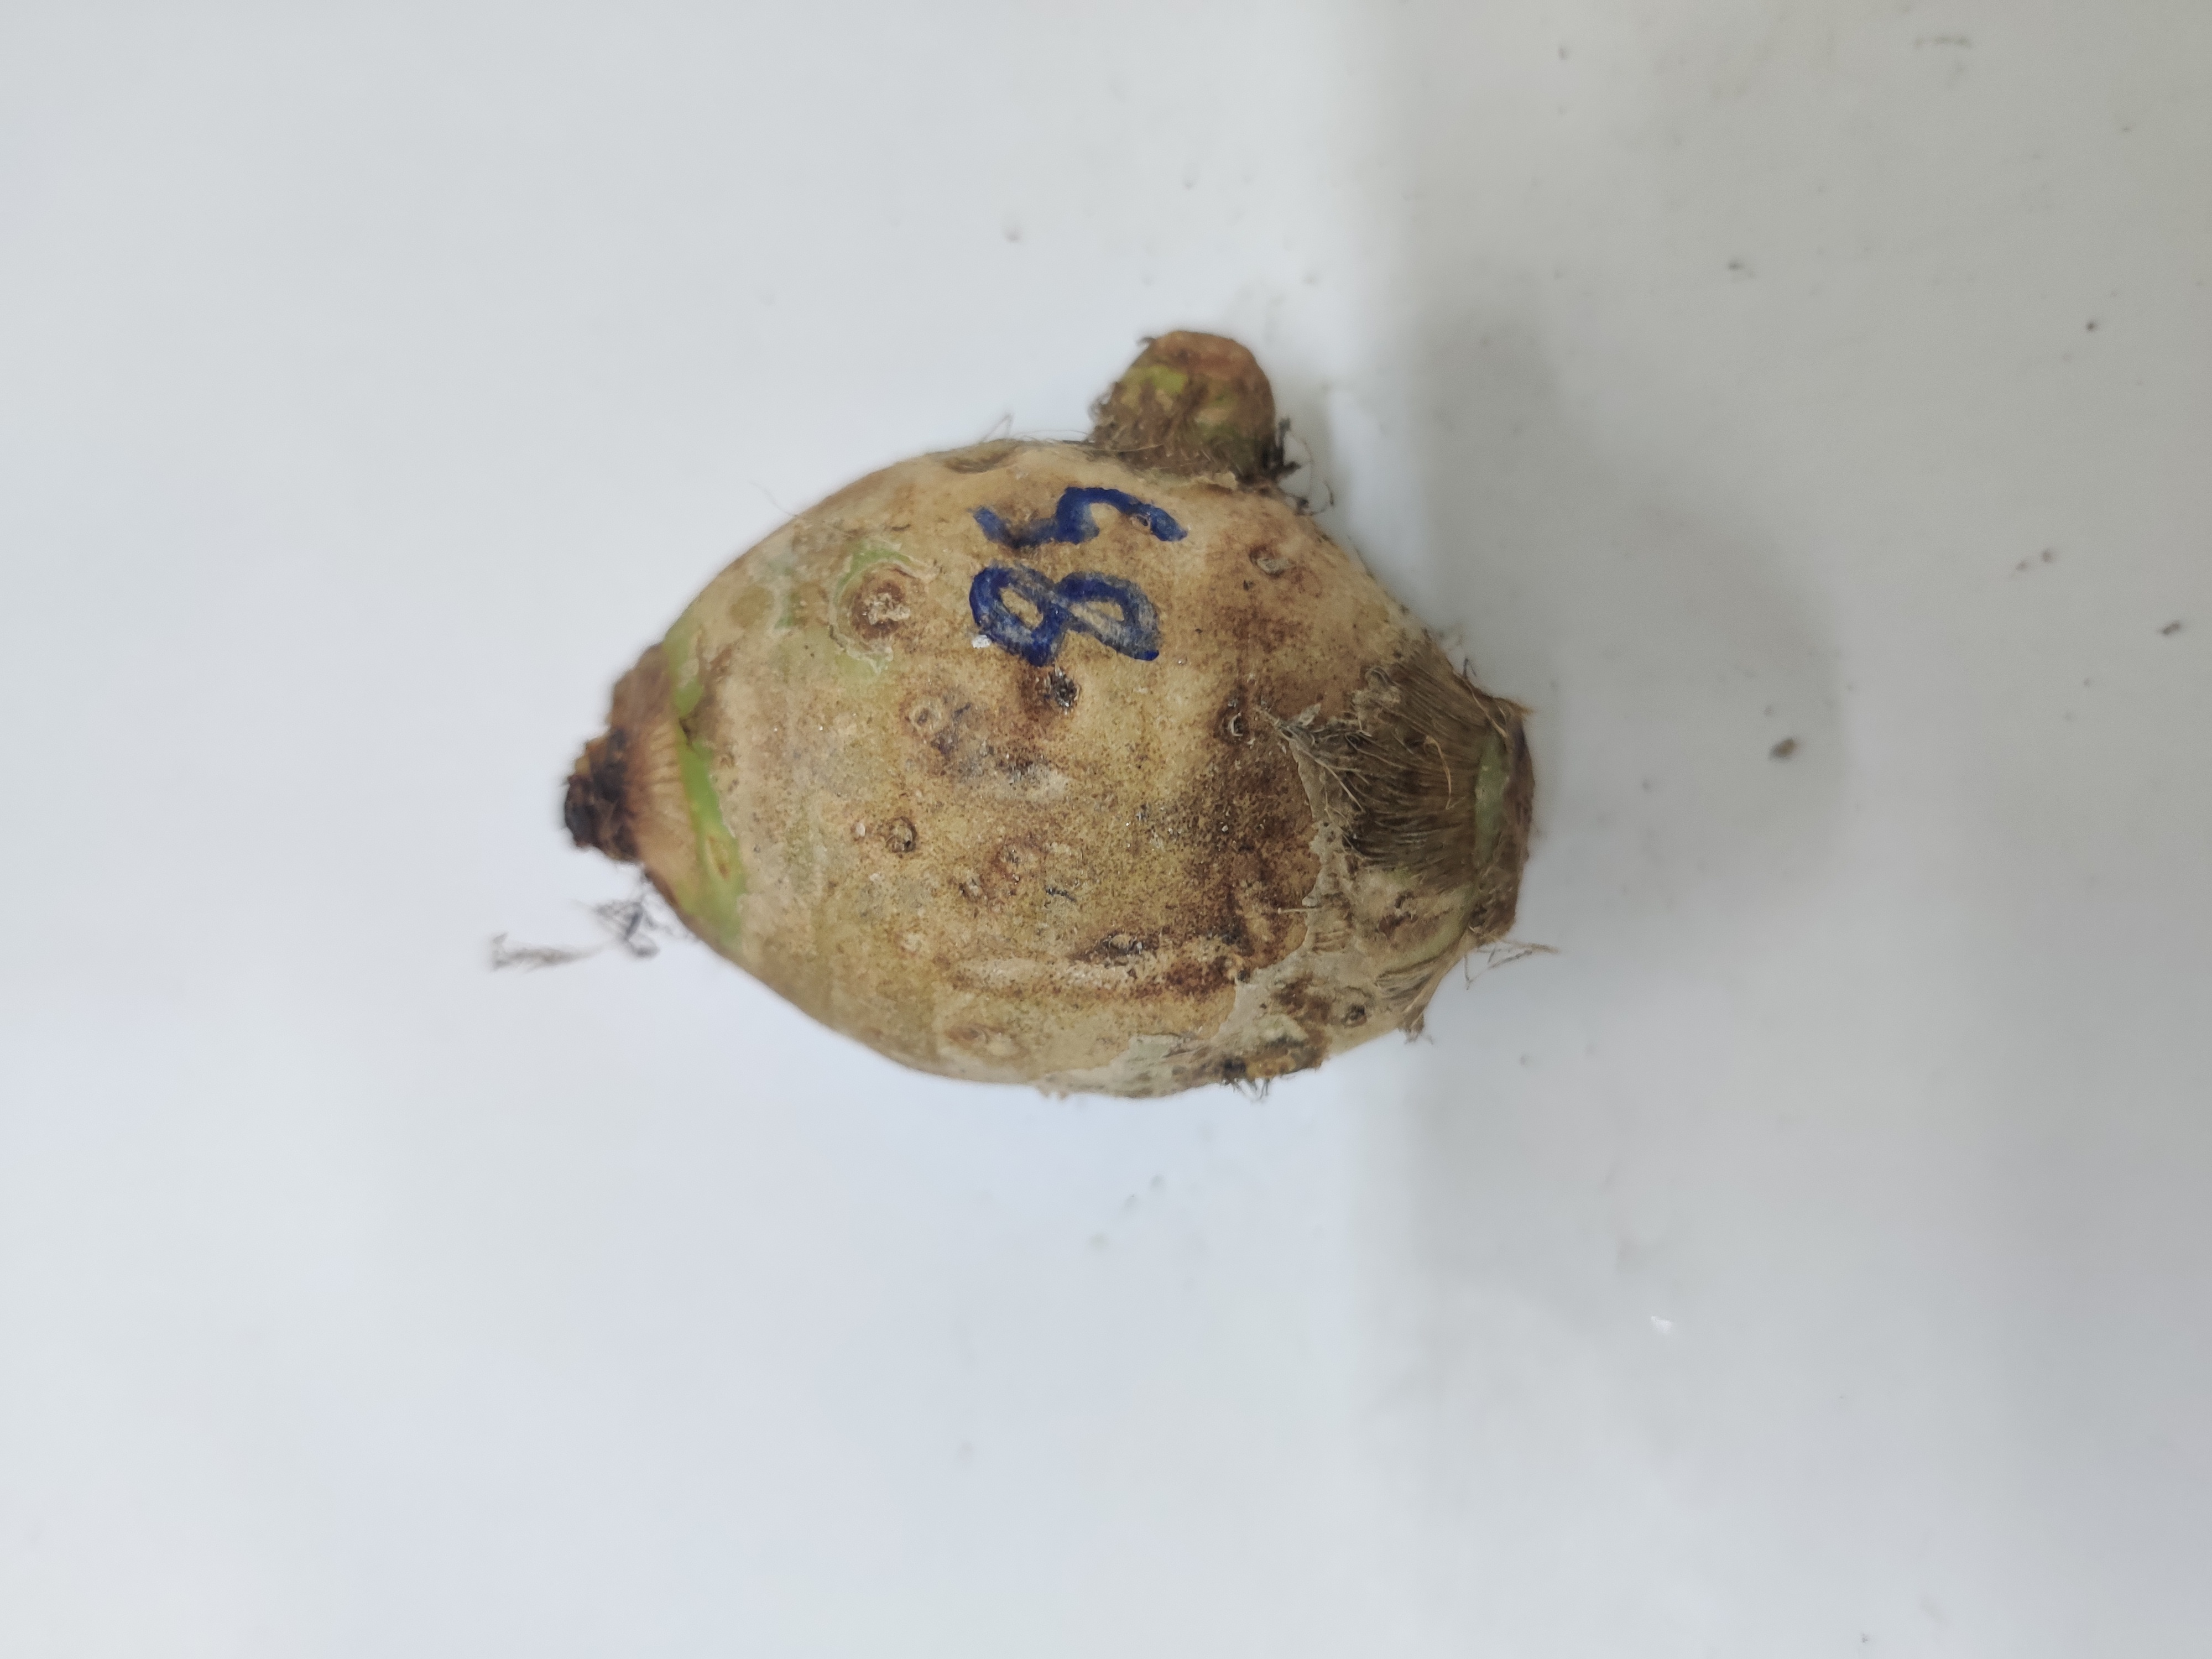
Crop: Taro root
Condition: Severely Damaged